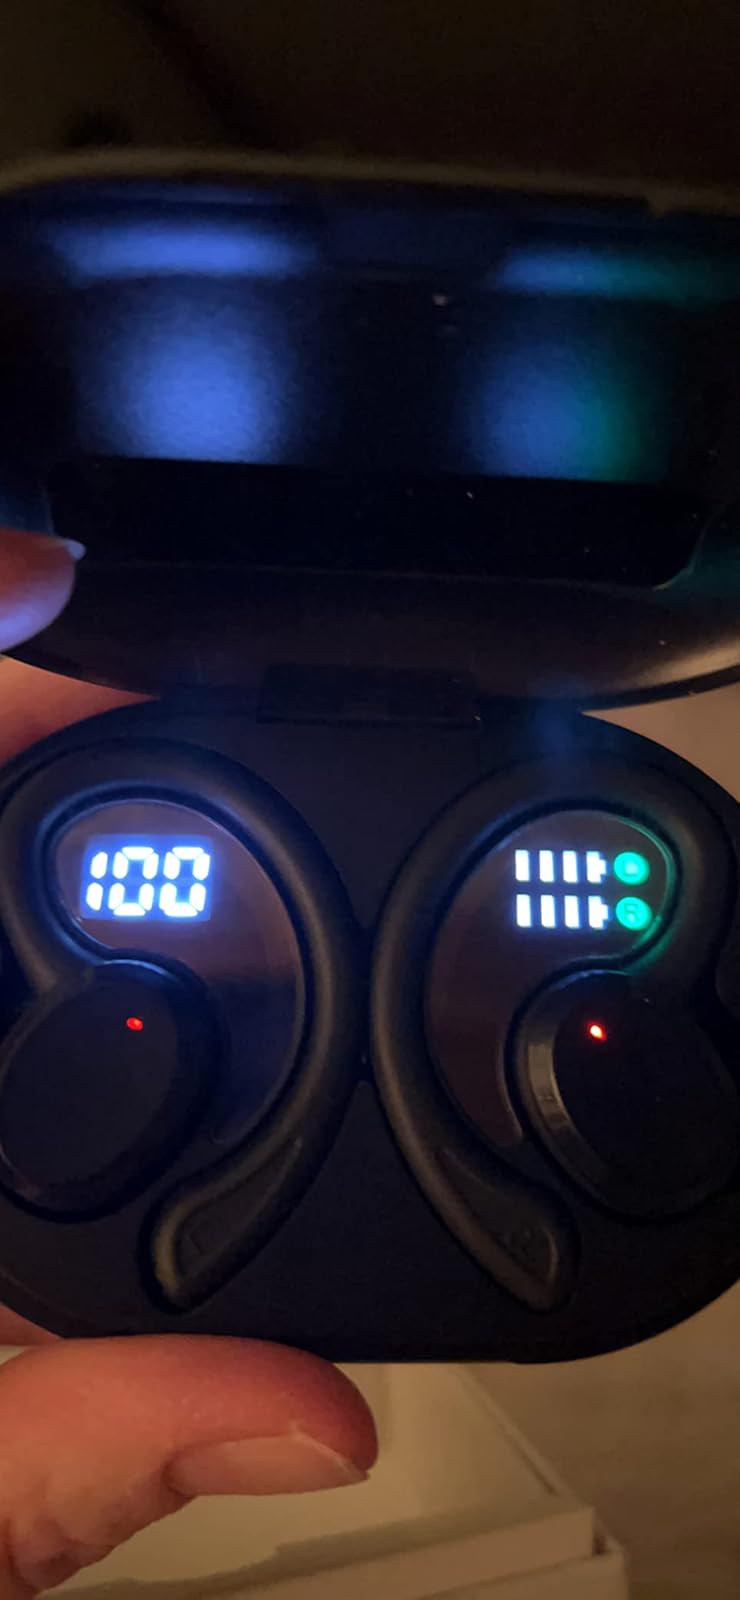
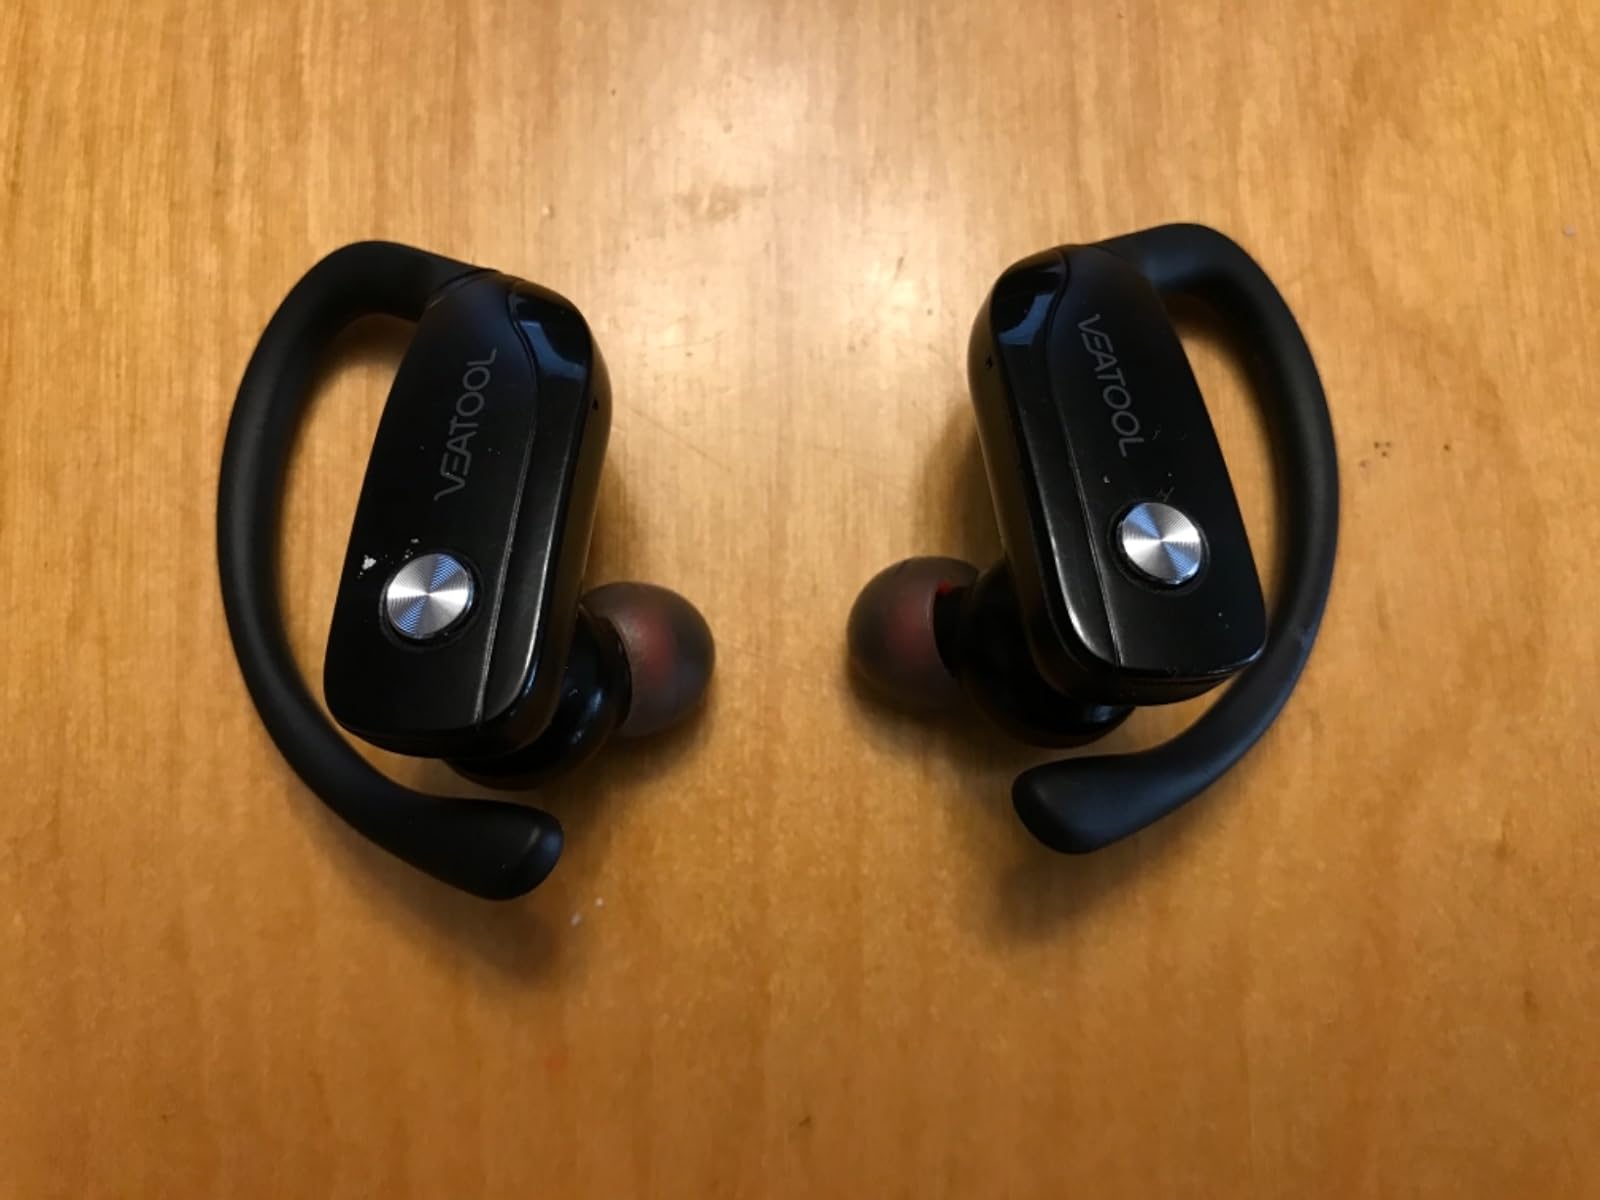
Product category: earbuds
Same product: no